Heimat (1938 film)

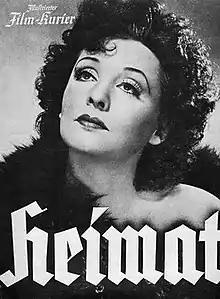

Heimat is a 1938 German historical drama film directed by Carl Froelich and starring Zarah Leander, Heinrich George and Ruth Hellberg. The film's melodramatic storyline portrays the return of a leading singer to her hometown, where her father wishes her to settle down and marry. It is based on the 1893 play "Heimat" by Hermann Sudermann.